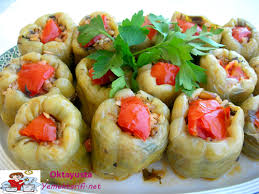
Yemek: biber_dolmasi